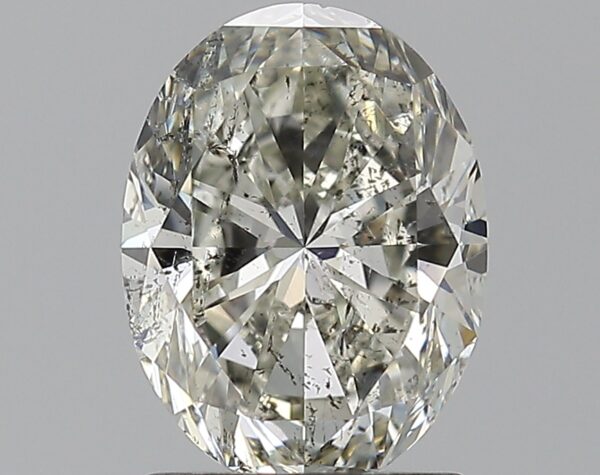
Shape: oval
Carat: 1.5
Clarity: SI2
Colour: I
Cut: VG
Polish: EX
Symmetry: VG
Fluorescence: N
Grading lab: HRD
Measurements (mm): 8.33 x 6.26 x 4.09